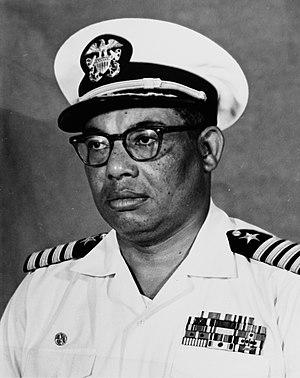
La fraternité Alpha Phi Alpha a recueilli plus de 185 000 adhésions depuis sa naissance. Il n'est pas question ici de tous les citer, mais simplement de donner un aperçu de la variété de ses membres les plus éminents.